United Airlines Flight 93

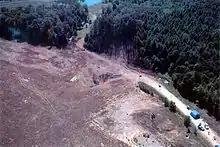
Flight 93 crash site

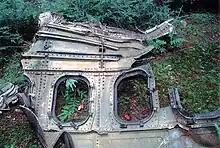
A piece of the fuselage

At 10:03:11, near Indian Lake and Shanksville, Pennsylvania, the plane crashed into a field near a reclaimed coal strip mine known as the Diamond T. Mine owned by PBS Coals in Stonycreek Township in Somerset County. The 757 had between of fuel remaining, which exploded and released a fireball that scorched a nearby hemlock grove. Far-flung debris that made up a third of the aircraft, including the cockpit, continued into the woods, demolishing trees on owned by the Lambert family, and damaging the nearby residence of Barry Hoover. The rest of the aircraft buried itself in dirt that had been transported to the abandoned strip mine for reclamation efforts in the 1990s. The fuselage and wings shattered as they burrowed into the earth. One of the engines ended up in a catchment pond away from the main impact site.